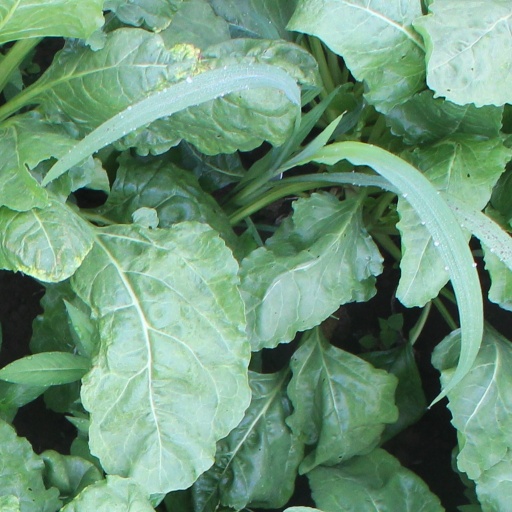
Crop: sugar beet